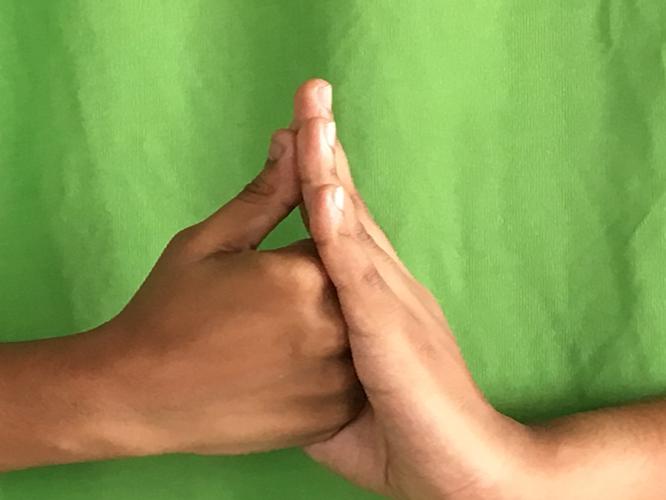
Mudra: Shanka
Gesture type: double_hand